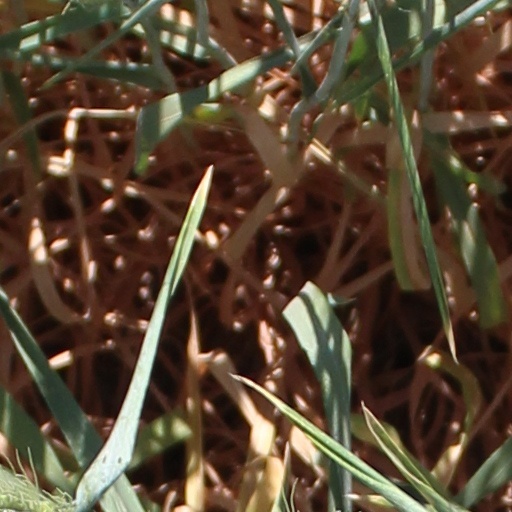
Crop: wheat